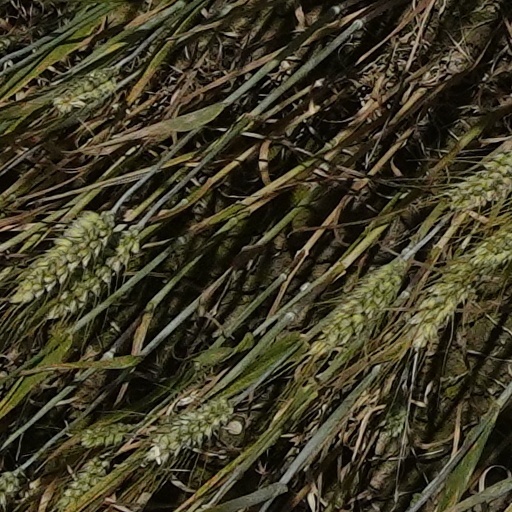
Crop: wheat